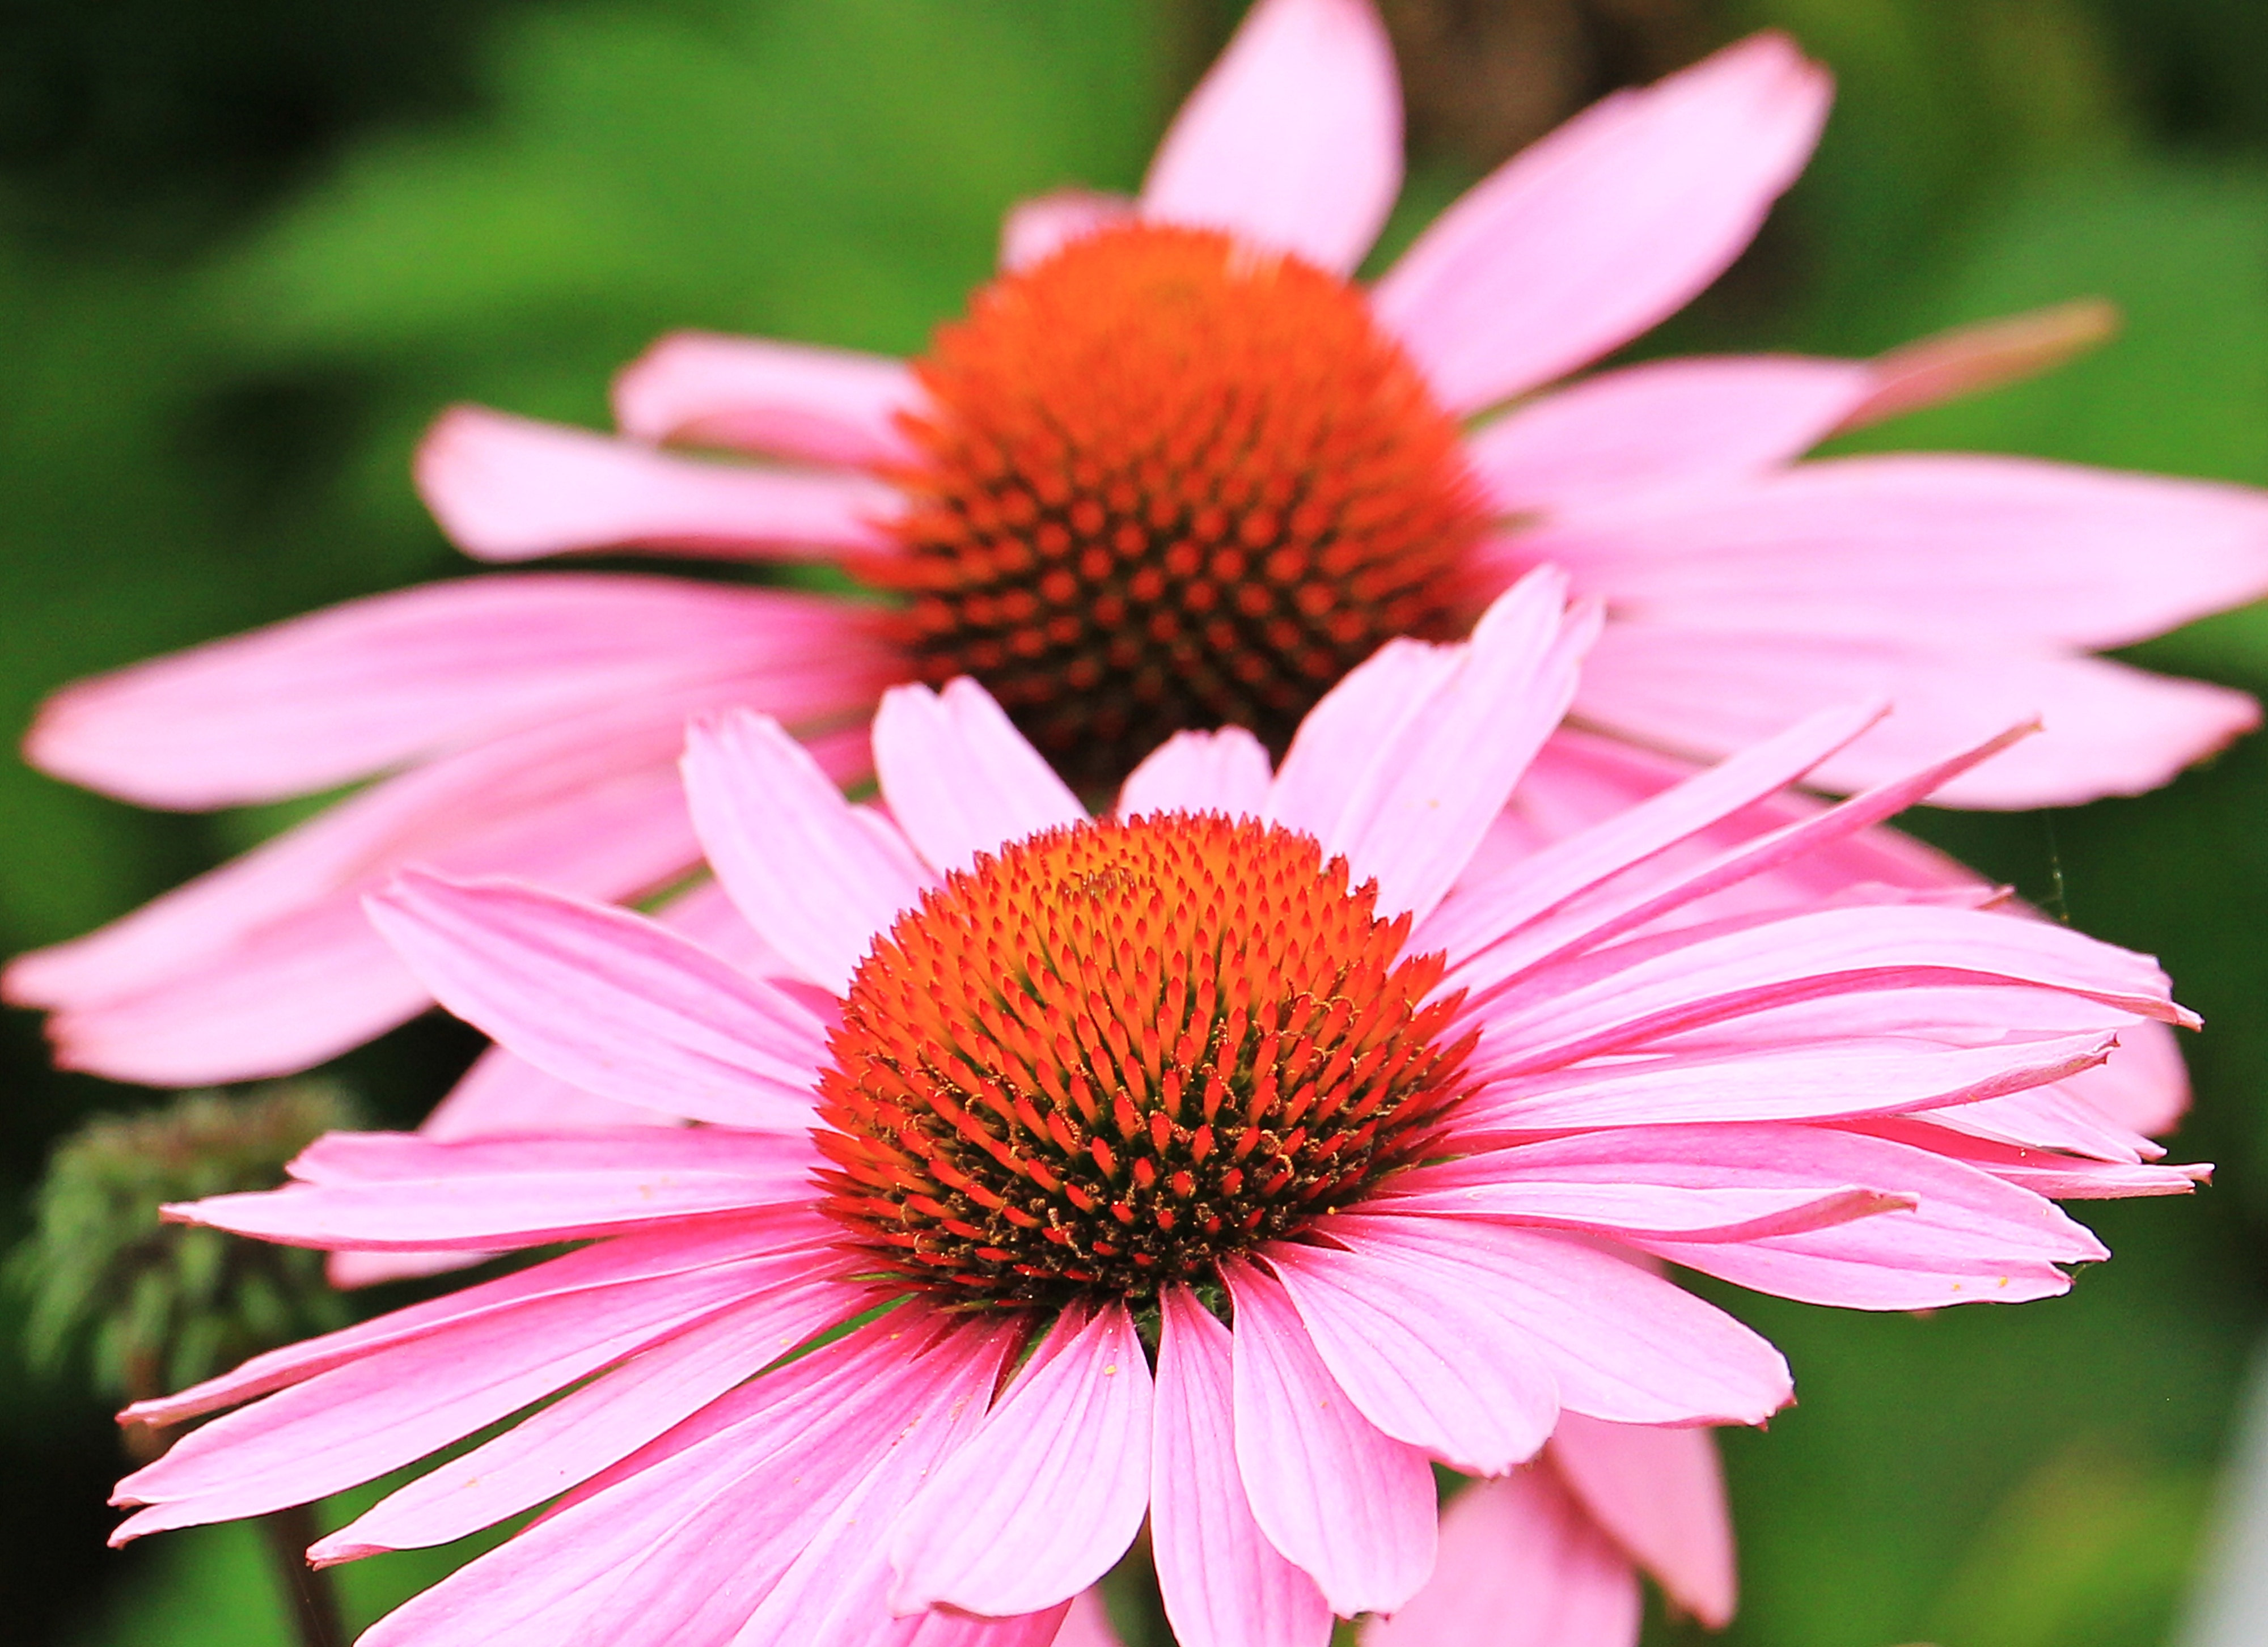
nature, plant, flower, petal, bloom, summer, daisy, botany, pink, flora, flowers, close up, coneflower, beautiful, echinacea, composites, macro photography, ornamental plant, pink flowers, garden plant, flowering plant, daisy family, tiresome, sun hats, hedgehog heads, hedgehog heads pink, translucent sun hats, sun hats pink, annual plant, plant stem, land plant